Yoichi Okamoto

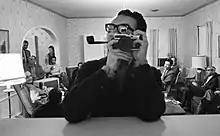
Okamoto photographing himself in the mirror at the L.B.J. Ranch in Stonewall, Tex. Jan. 2, 1964.

was the first official U.S. presidential photographer, serving Lyndon B. Johnson.